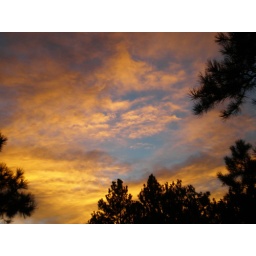
The sky burning above the forest in Lory